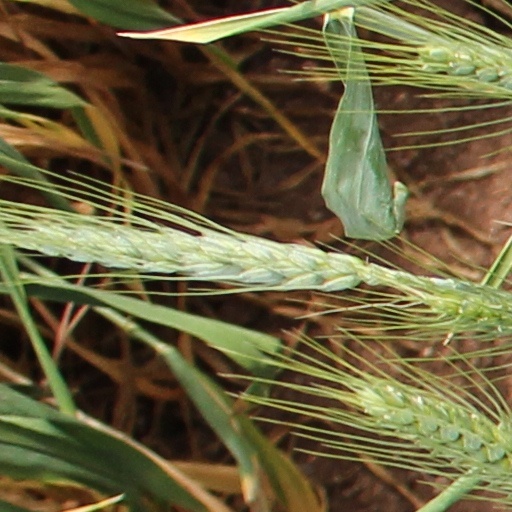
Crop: wheat